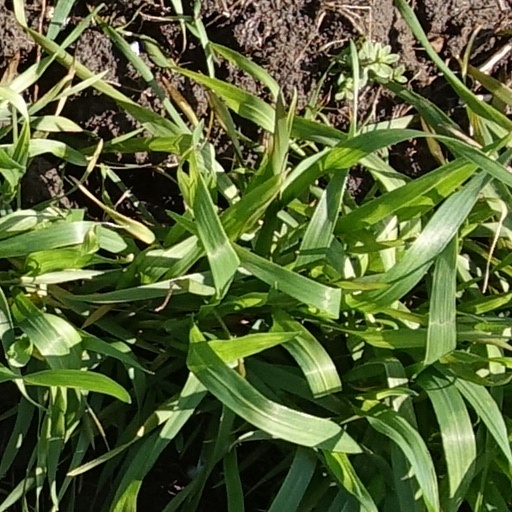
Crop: wheat